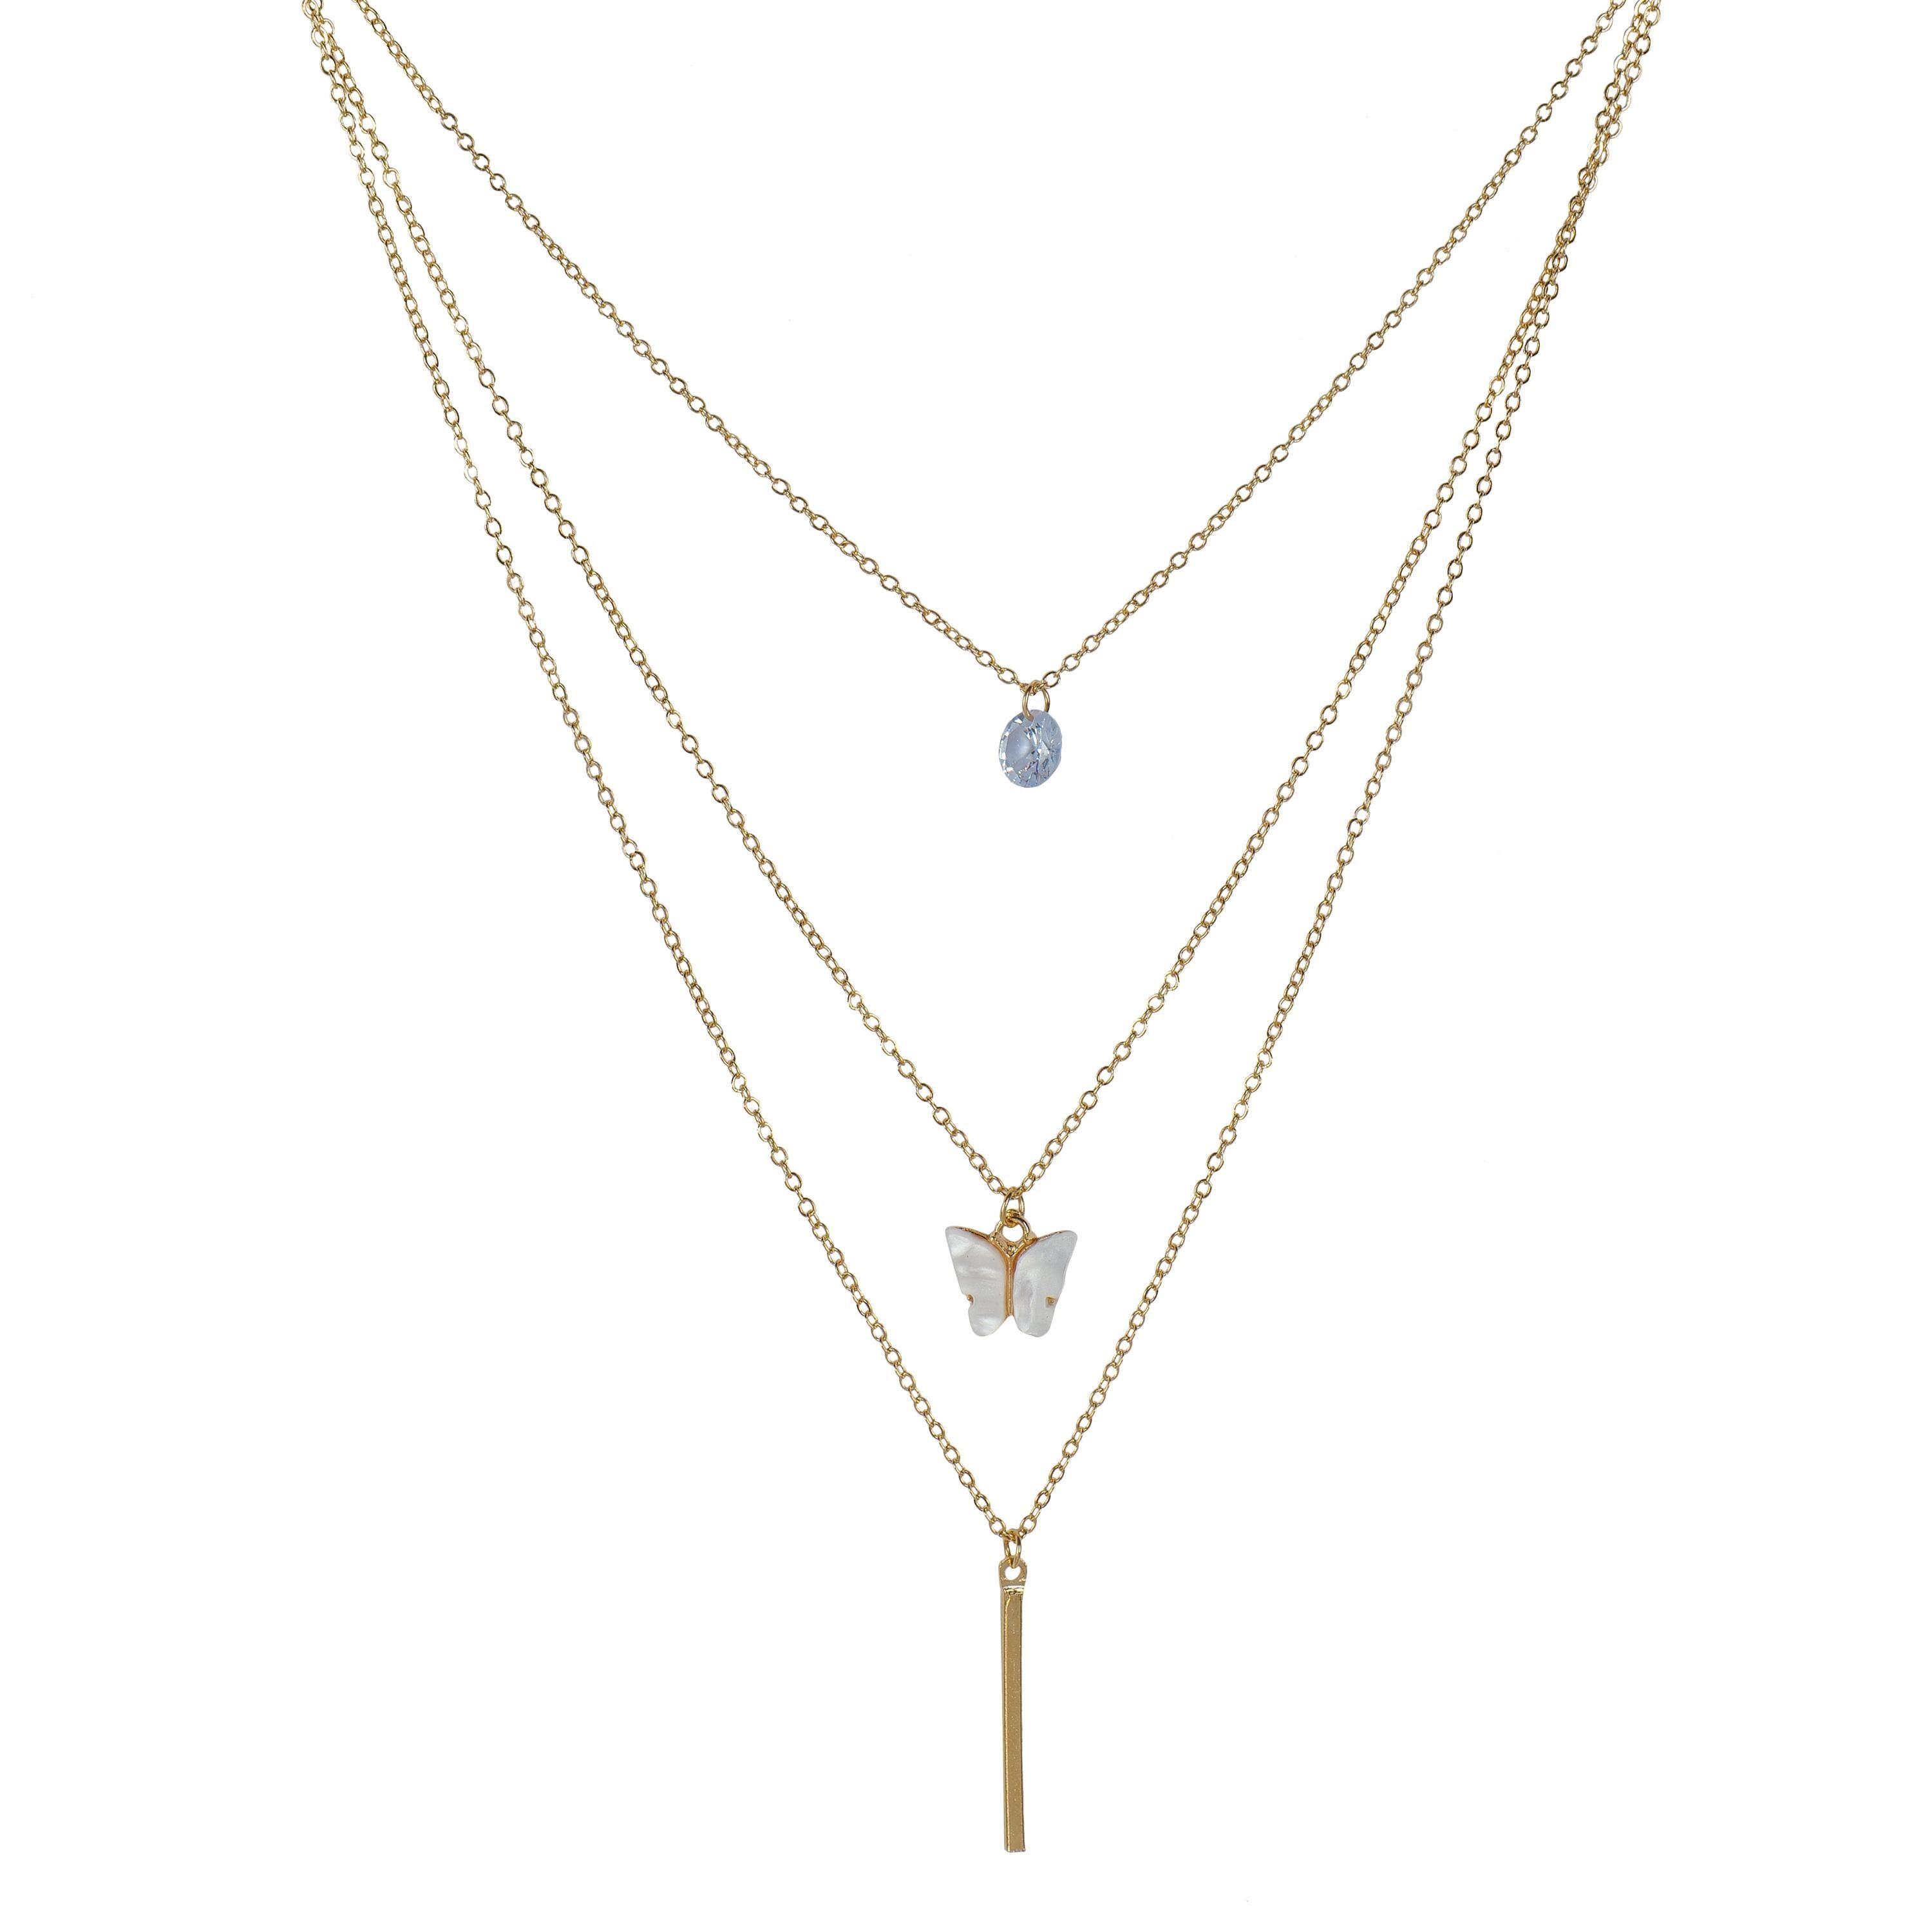
JIYANSHI FASHION : Multi Layer/Single Layer Crystal Chain Pendant Necklace for Women and Girls
Type: Necklaces & Pendants
Brand: JIYANSHI FASHION
Price: Rs. 349
 Enhance your style with our Crystal Chain Pendant Necklace, a perfect blend of elegance and sophistication. Latest stylish design western gold Single/Multi layered chain pendant necklace for women. This party / casual wear multilayer necklace set is made of quality material which looks stylish and goes perfect with any attire. This jewelry is perfectly suited for wedding or casual party wear. Ideal valentine, birthday, anniversary gift for someone you love.
Features: COLOR : GOLD,IDEAL: WOMEN::GIRLS,HIGH QUALITY